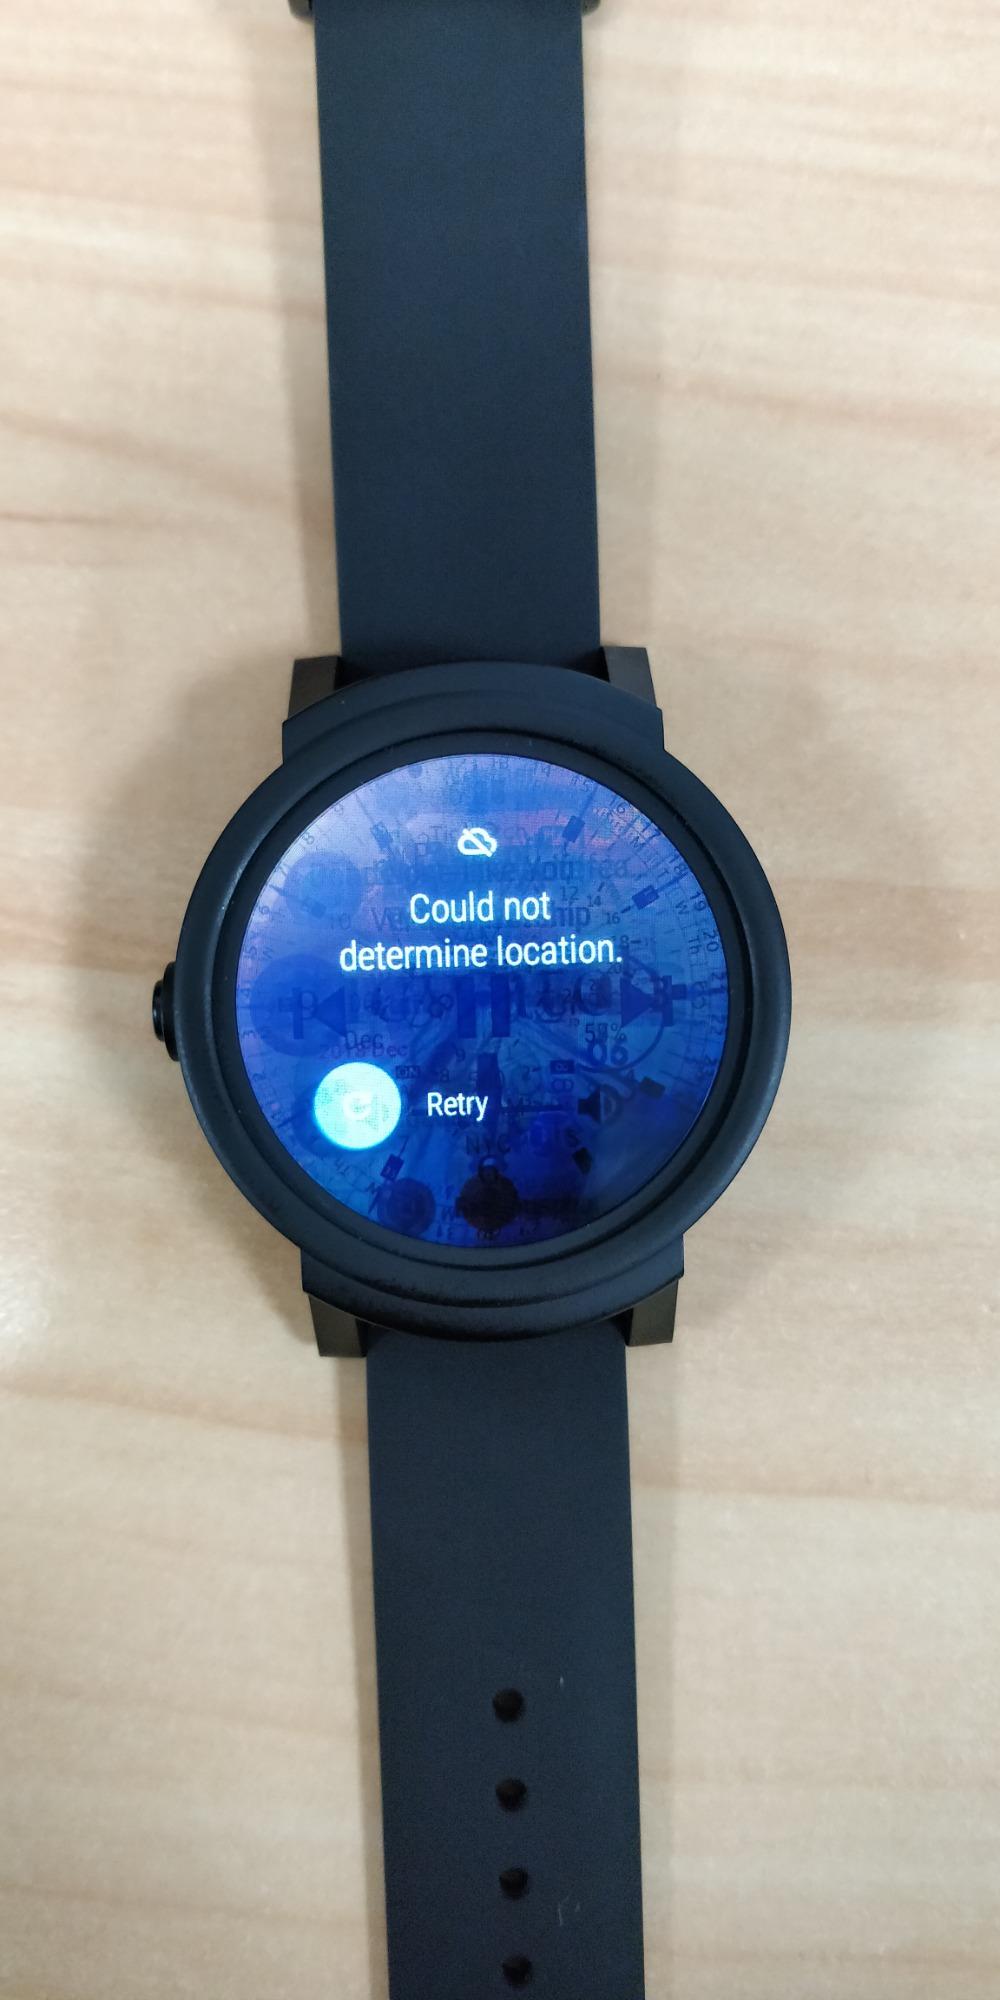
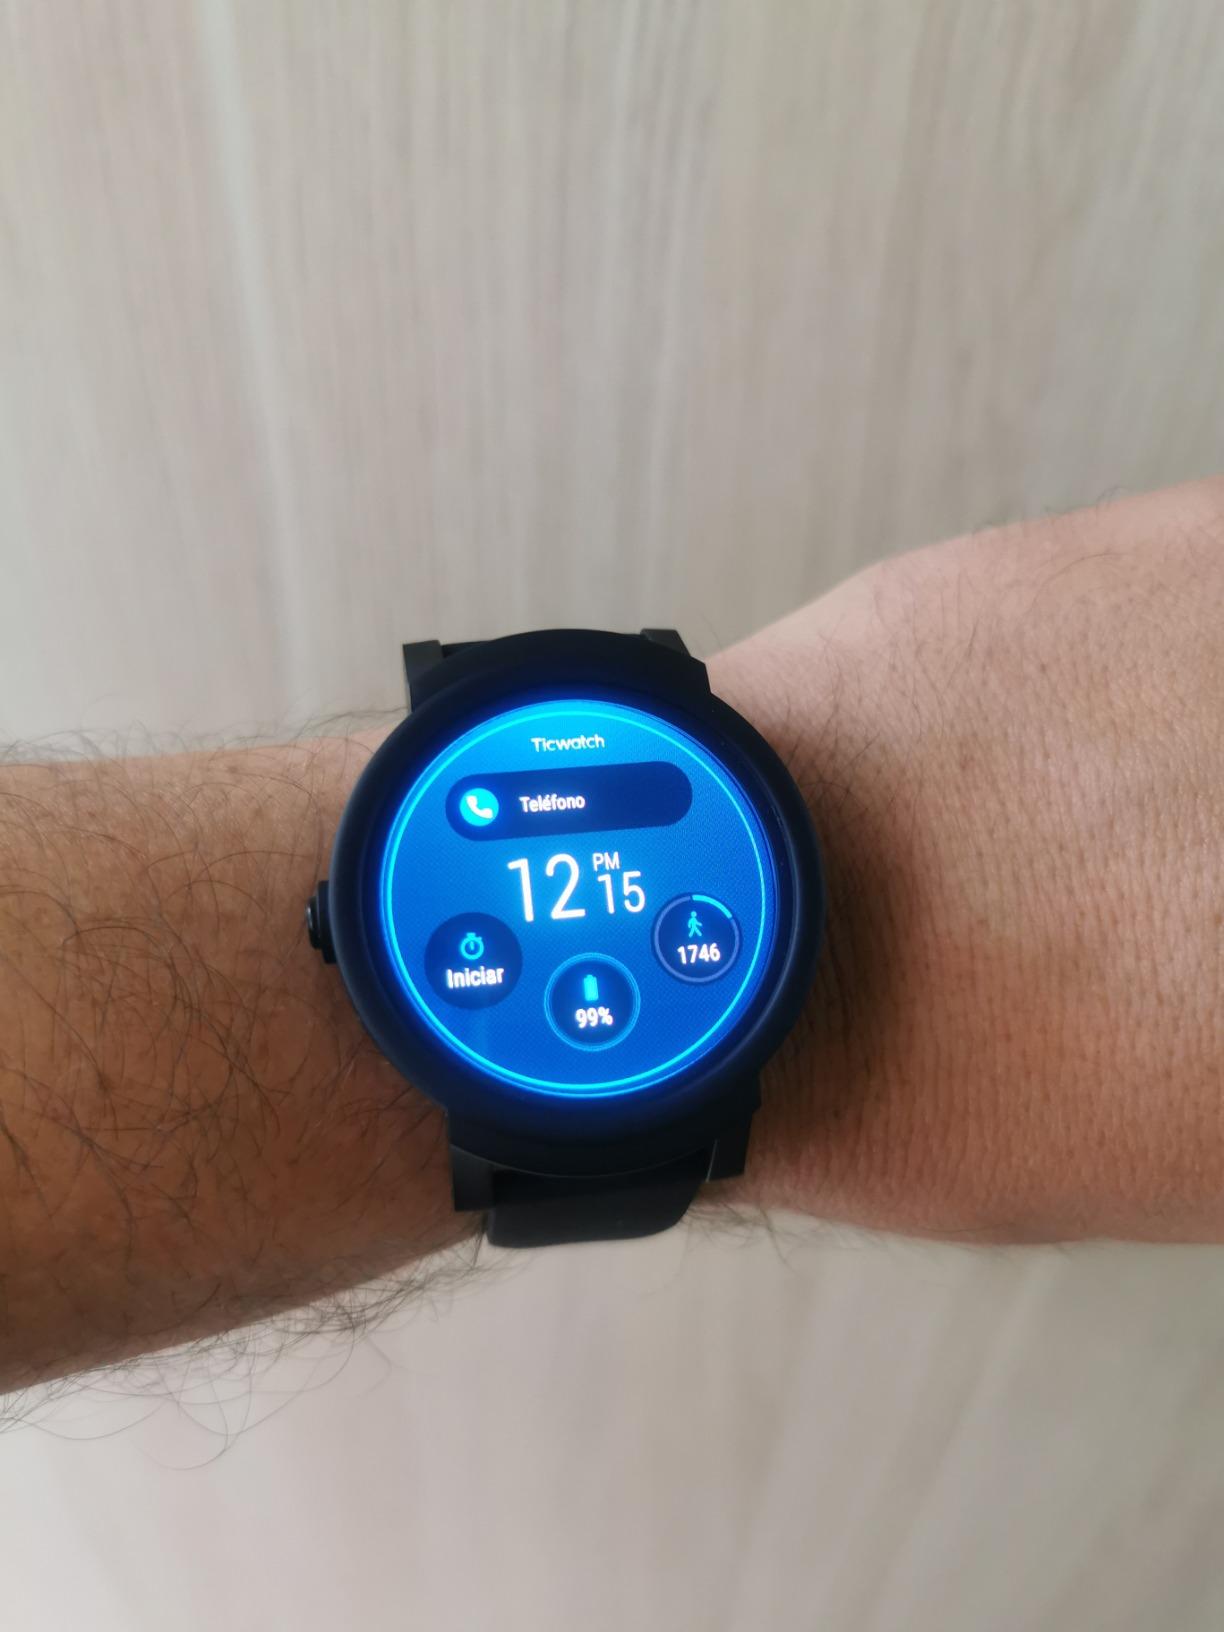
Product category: smartwatch
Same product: yes